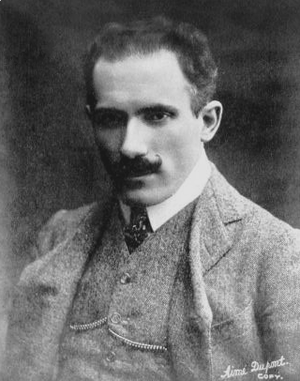
Arturo Toscanini
Arturo Toscanini var en italiensk dirigent.